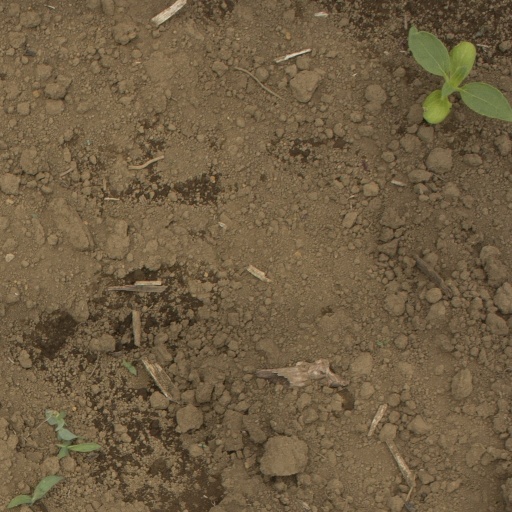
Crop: Jerusalem artichoke